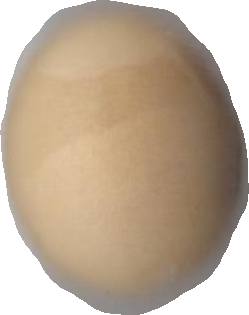
Variety: Dega